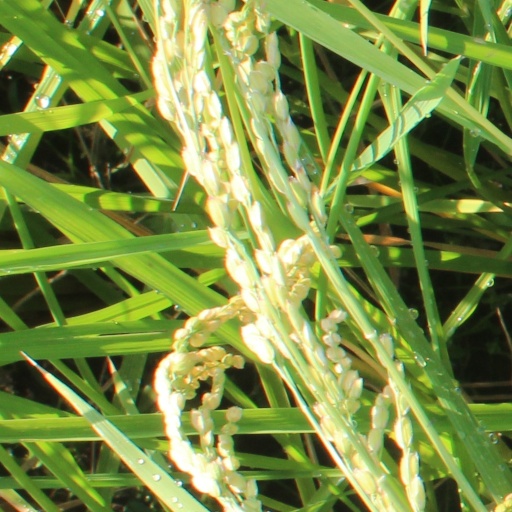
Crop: rice